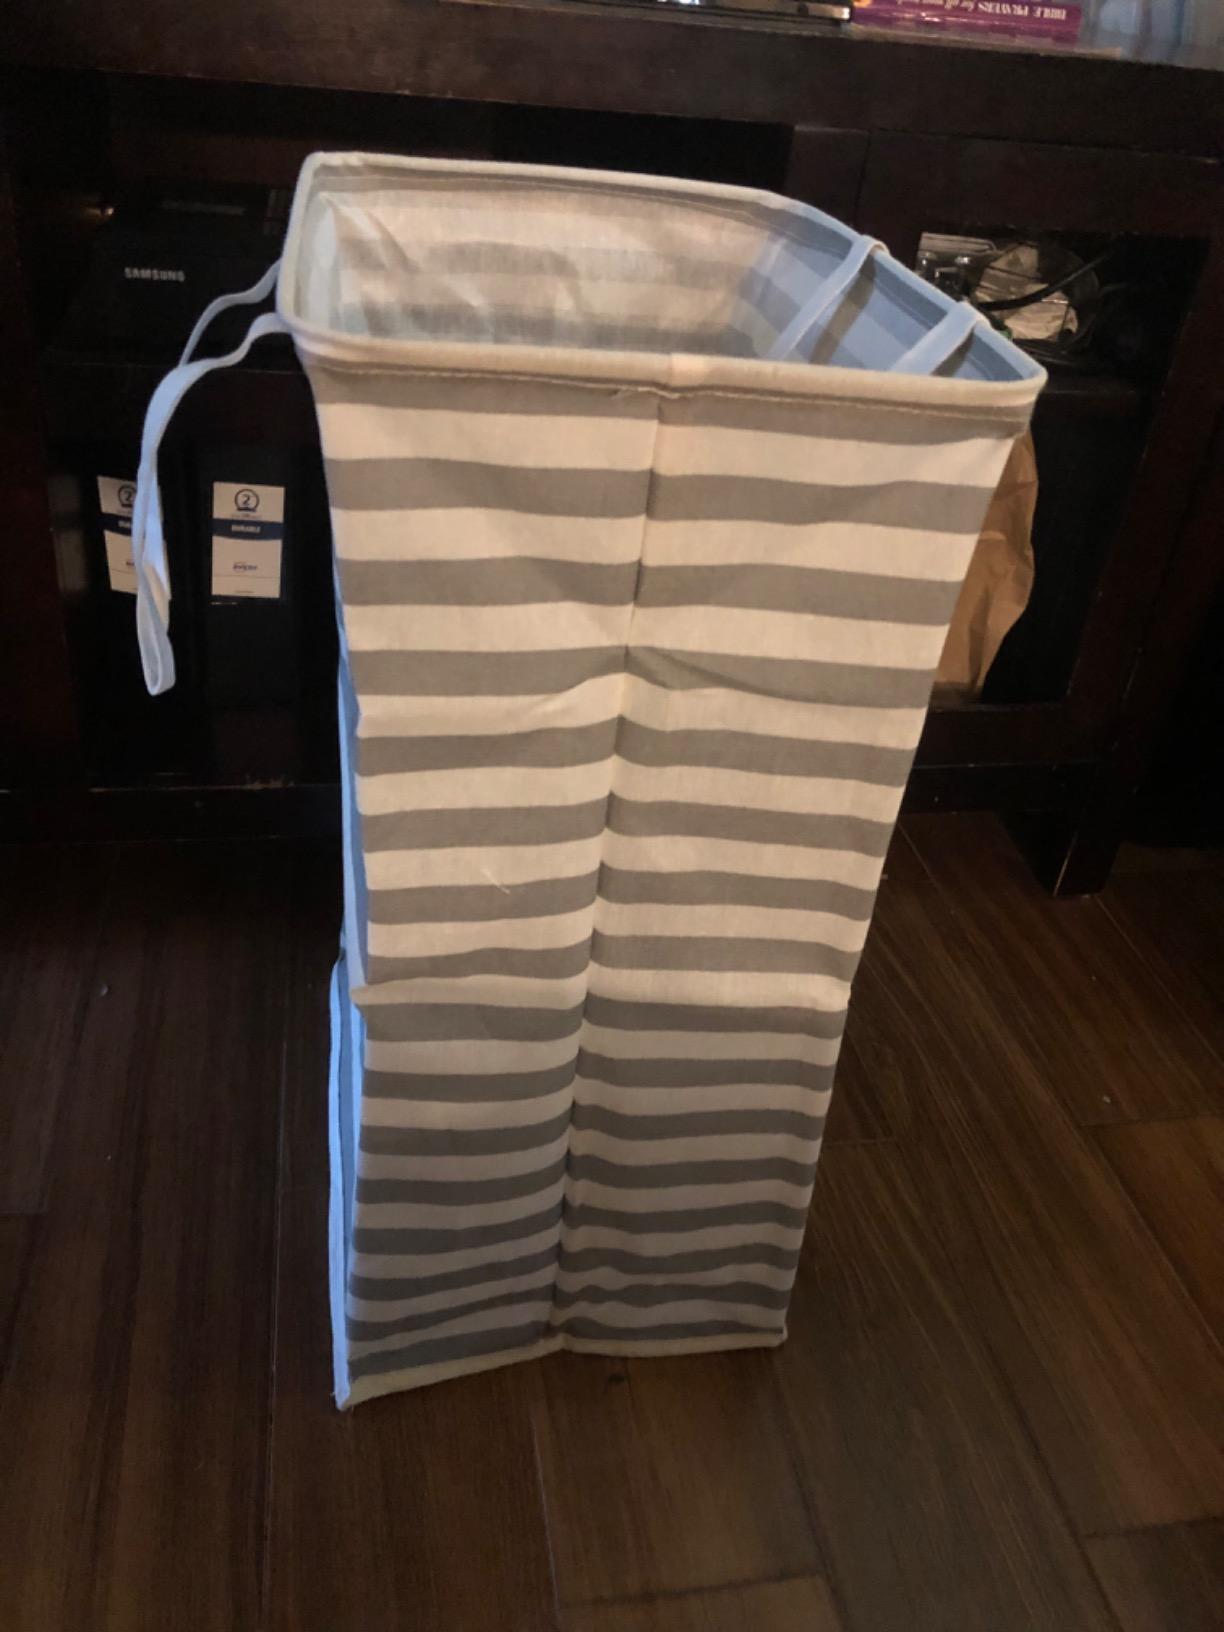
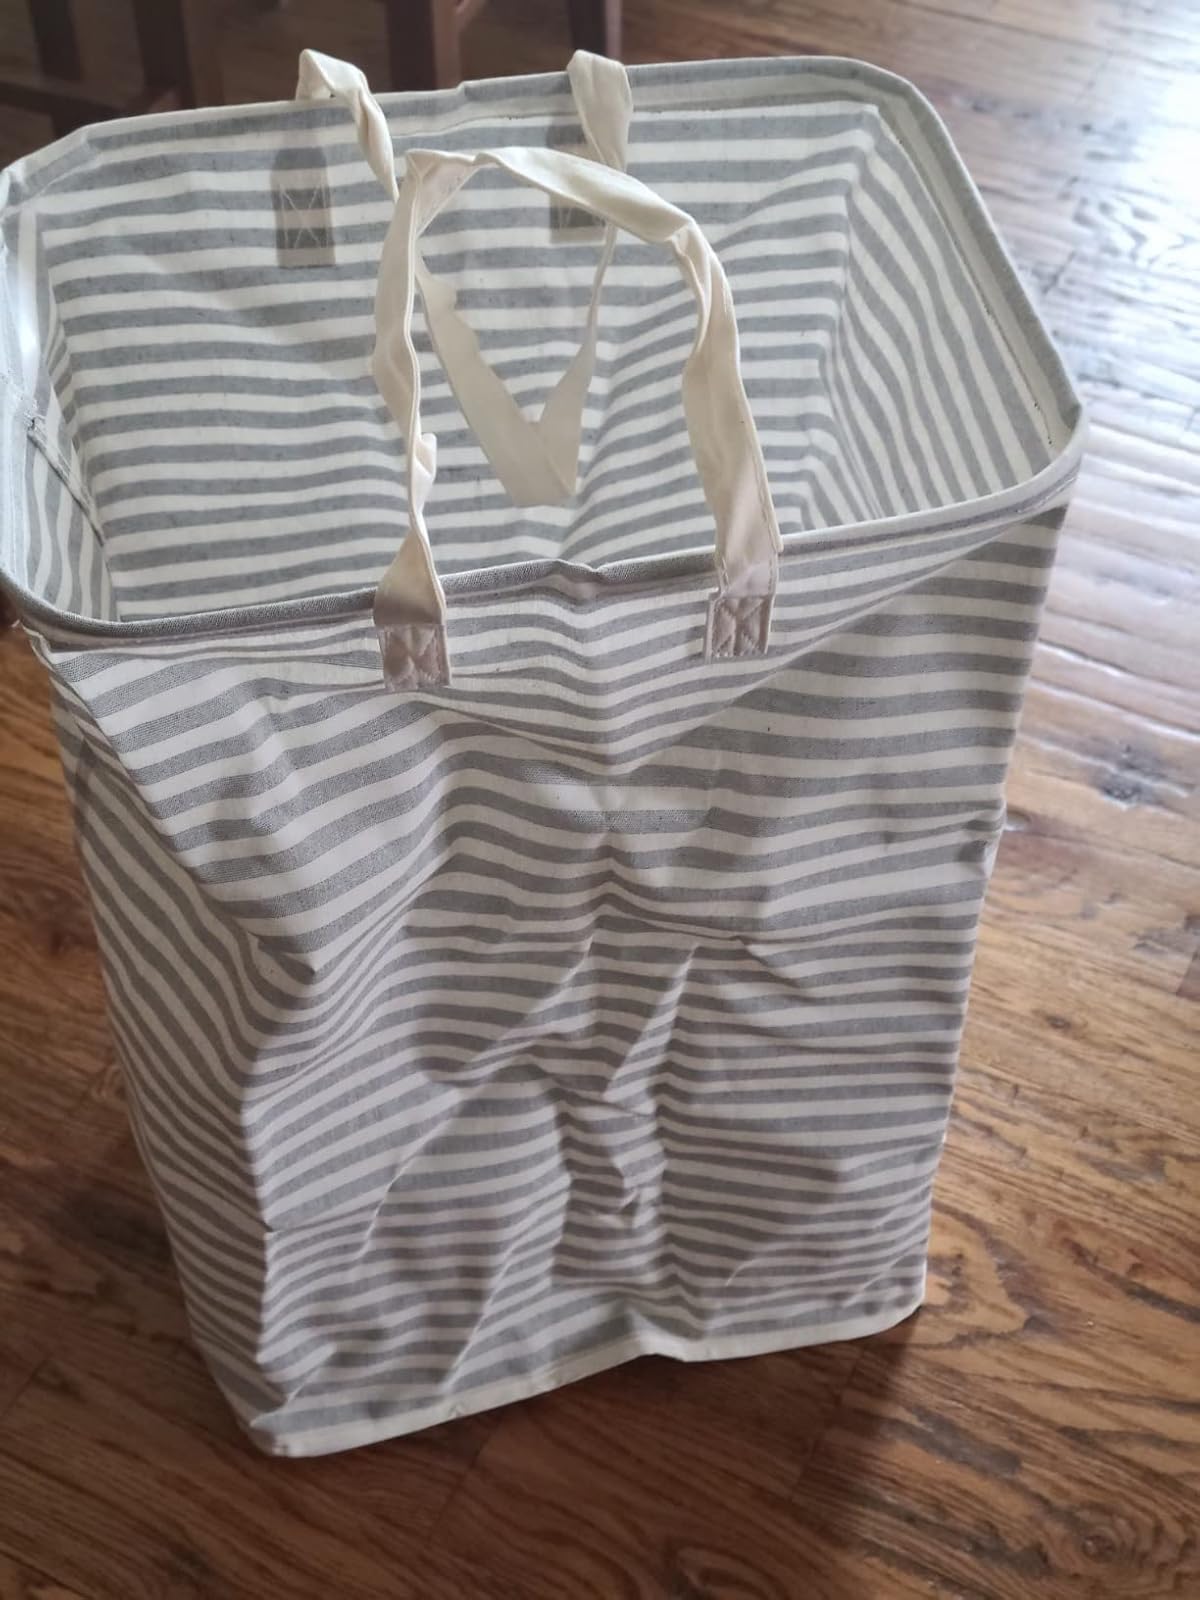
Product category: items_hamper
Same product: no